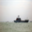
Label: ship